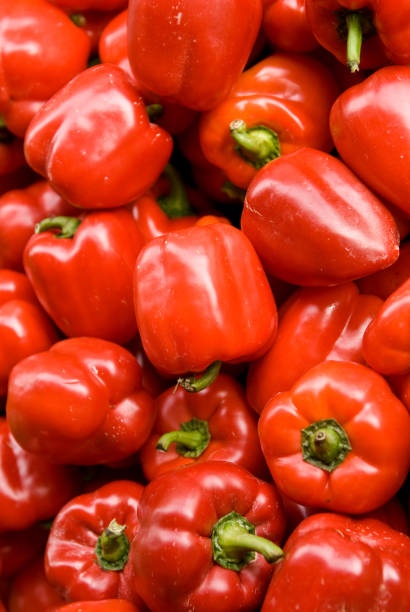
Label: capsicum